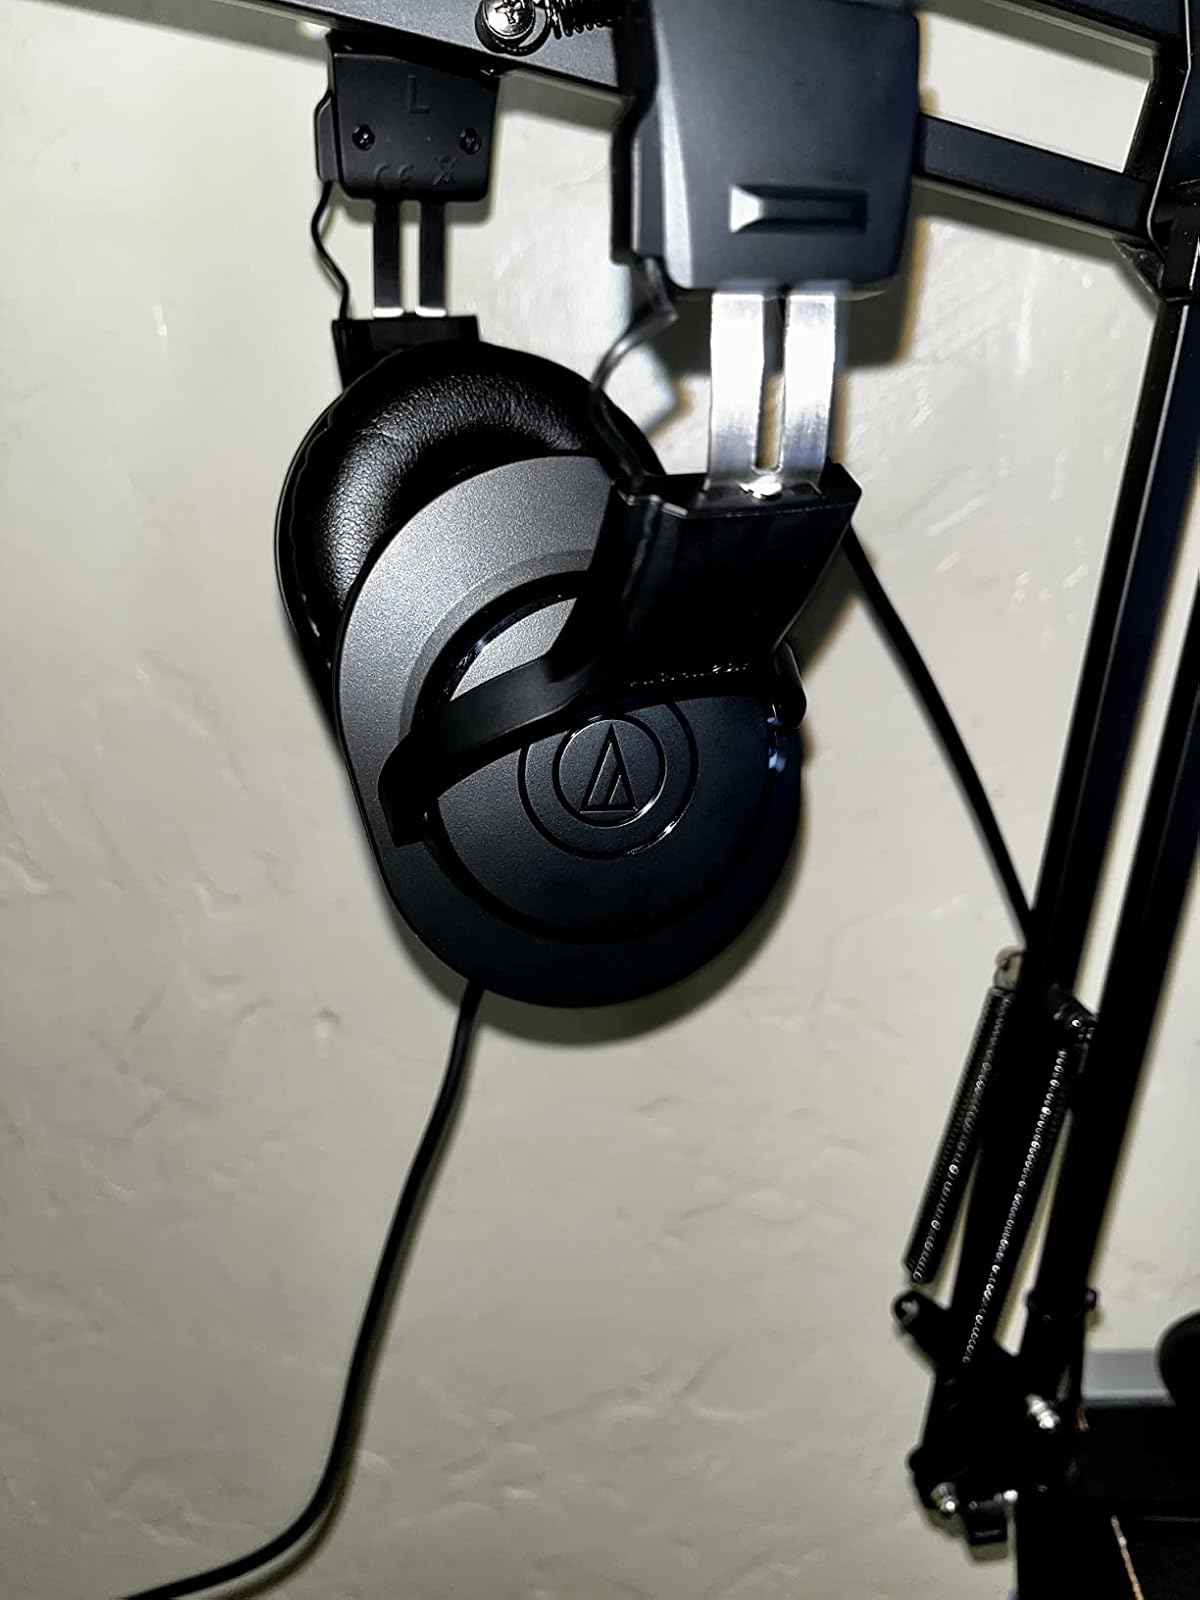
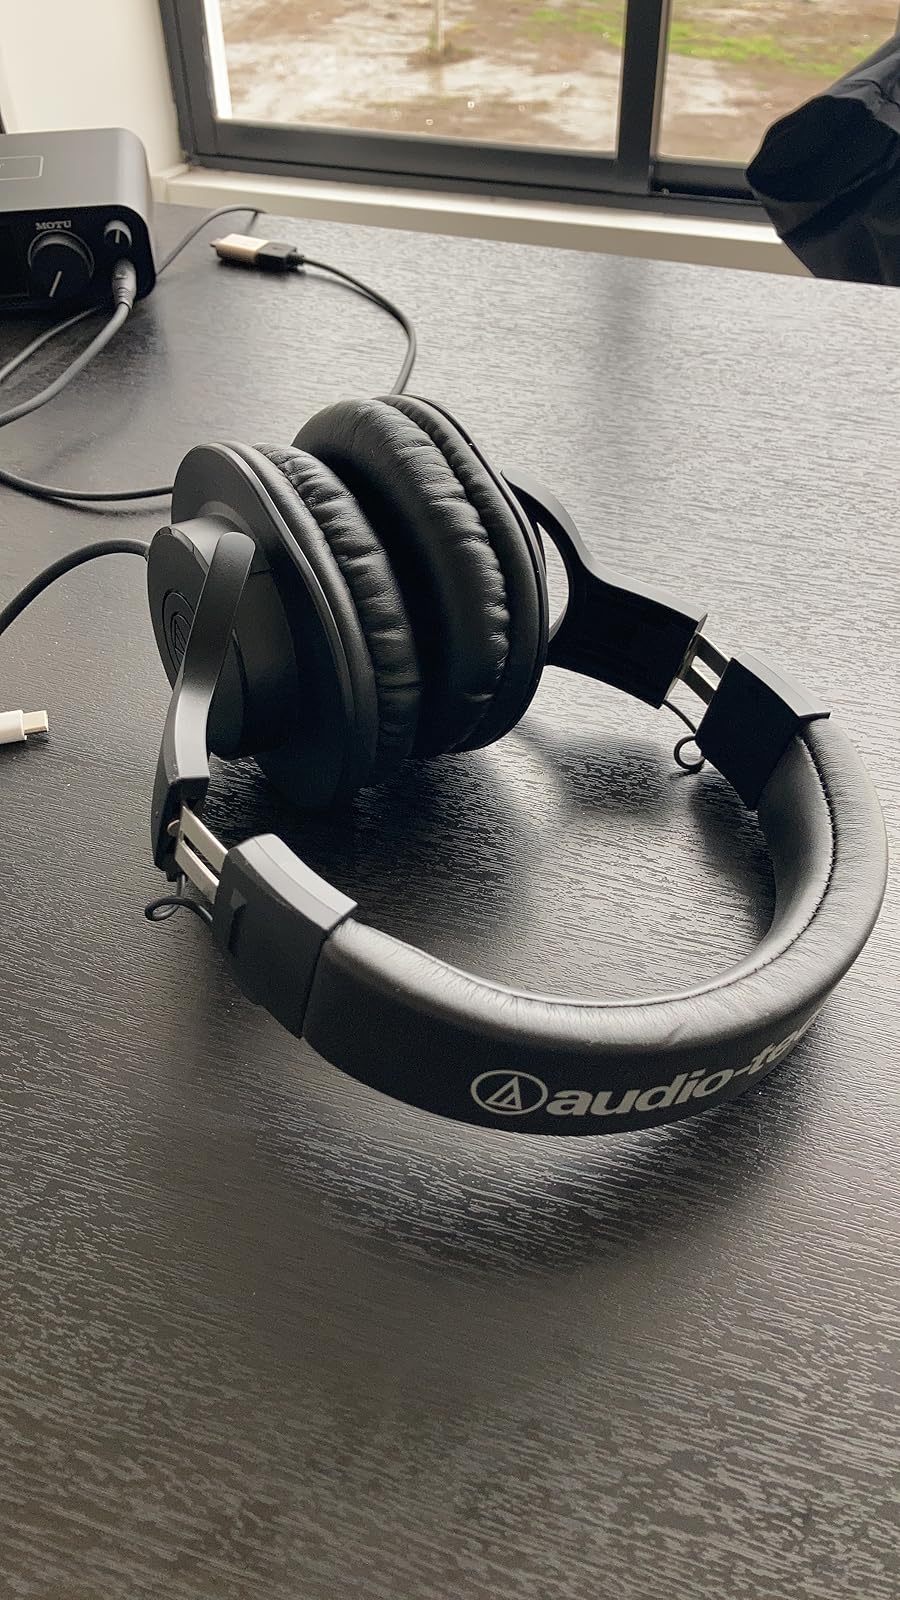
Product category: headphones
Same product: yes